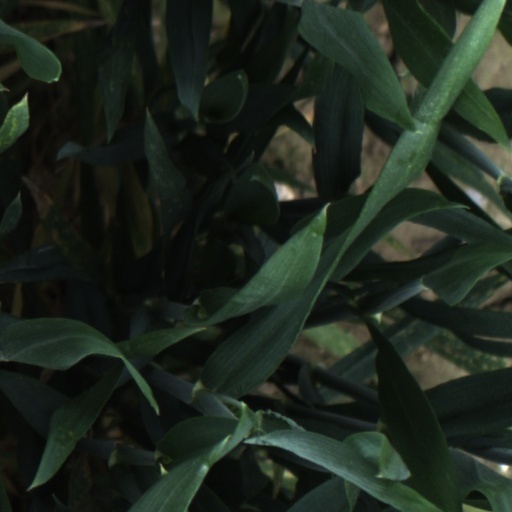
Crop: wheat